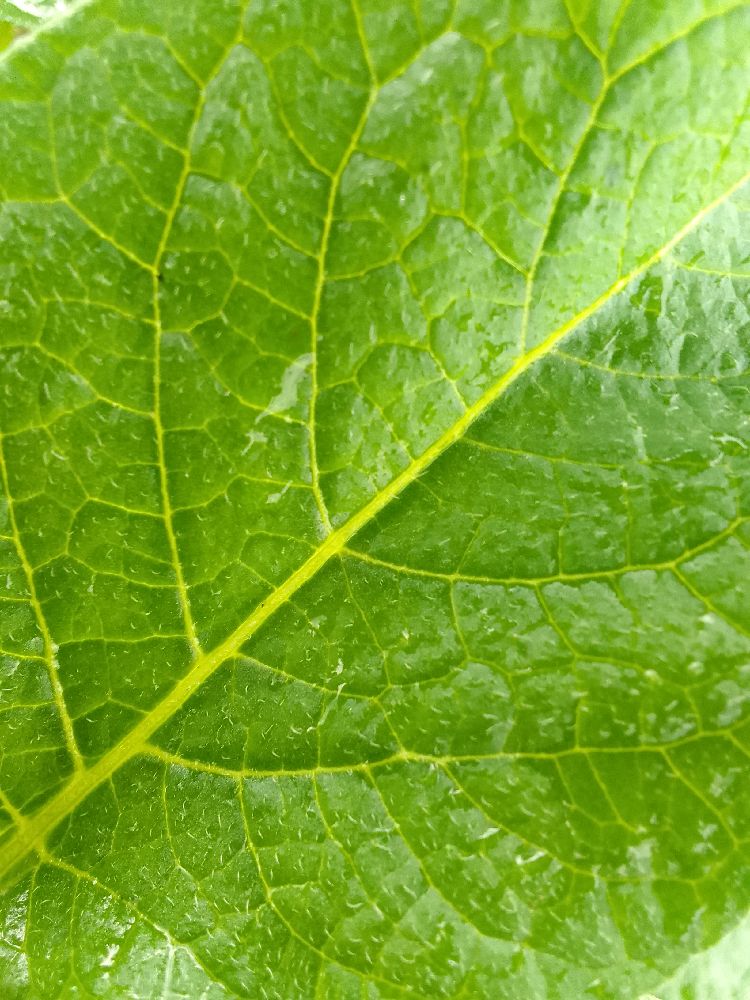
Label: Healthy